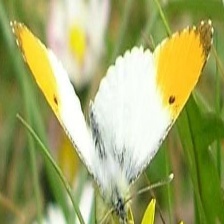
Species: ORANGE TIP
Butterfly family (ImageNet category): cabbage_butterfly